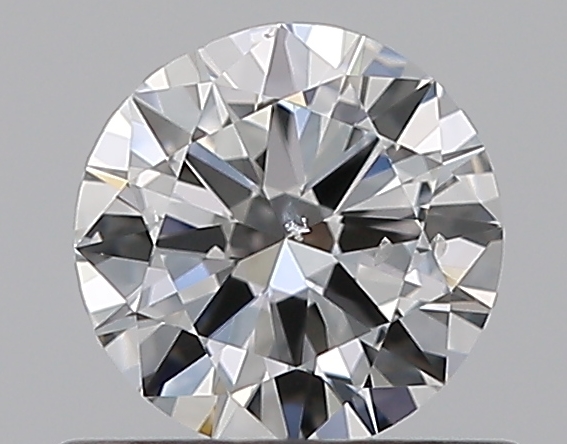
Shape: round
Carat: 0.5
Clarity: SI2
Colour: D
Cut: VG
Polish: EX
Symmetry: VG
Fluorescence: ST
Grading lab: GIA
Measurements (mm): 5.11 x 5.18 x 3.02